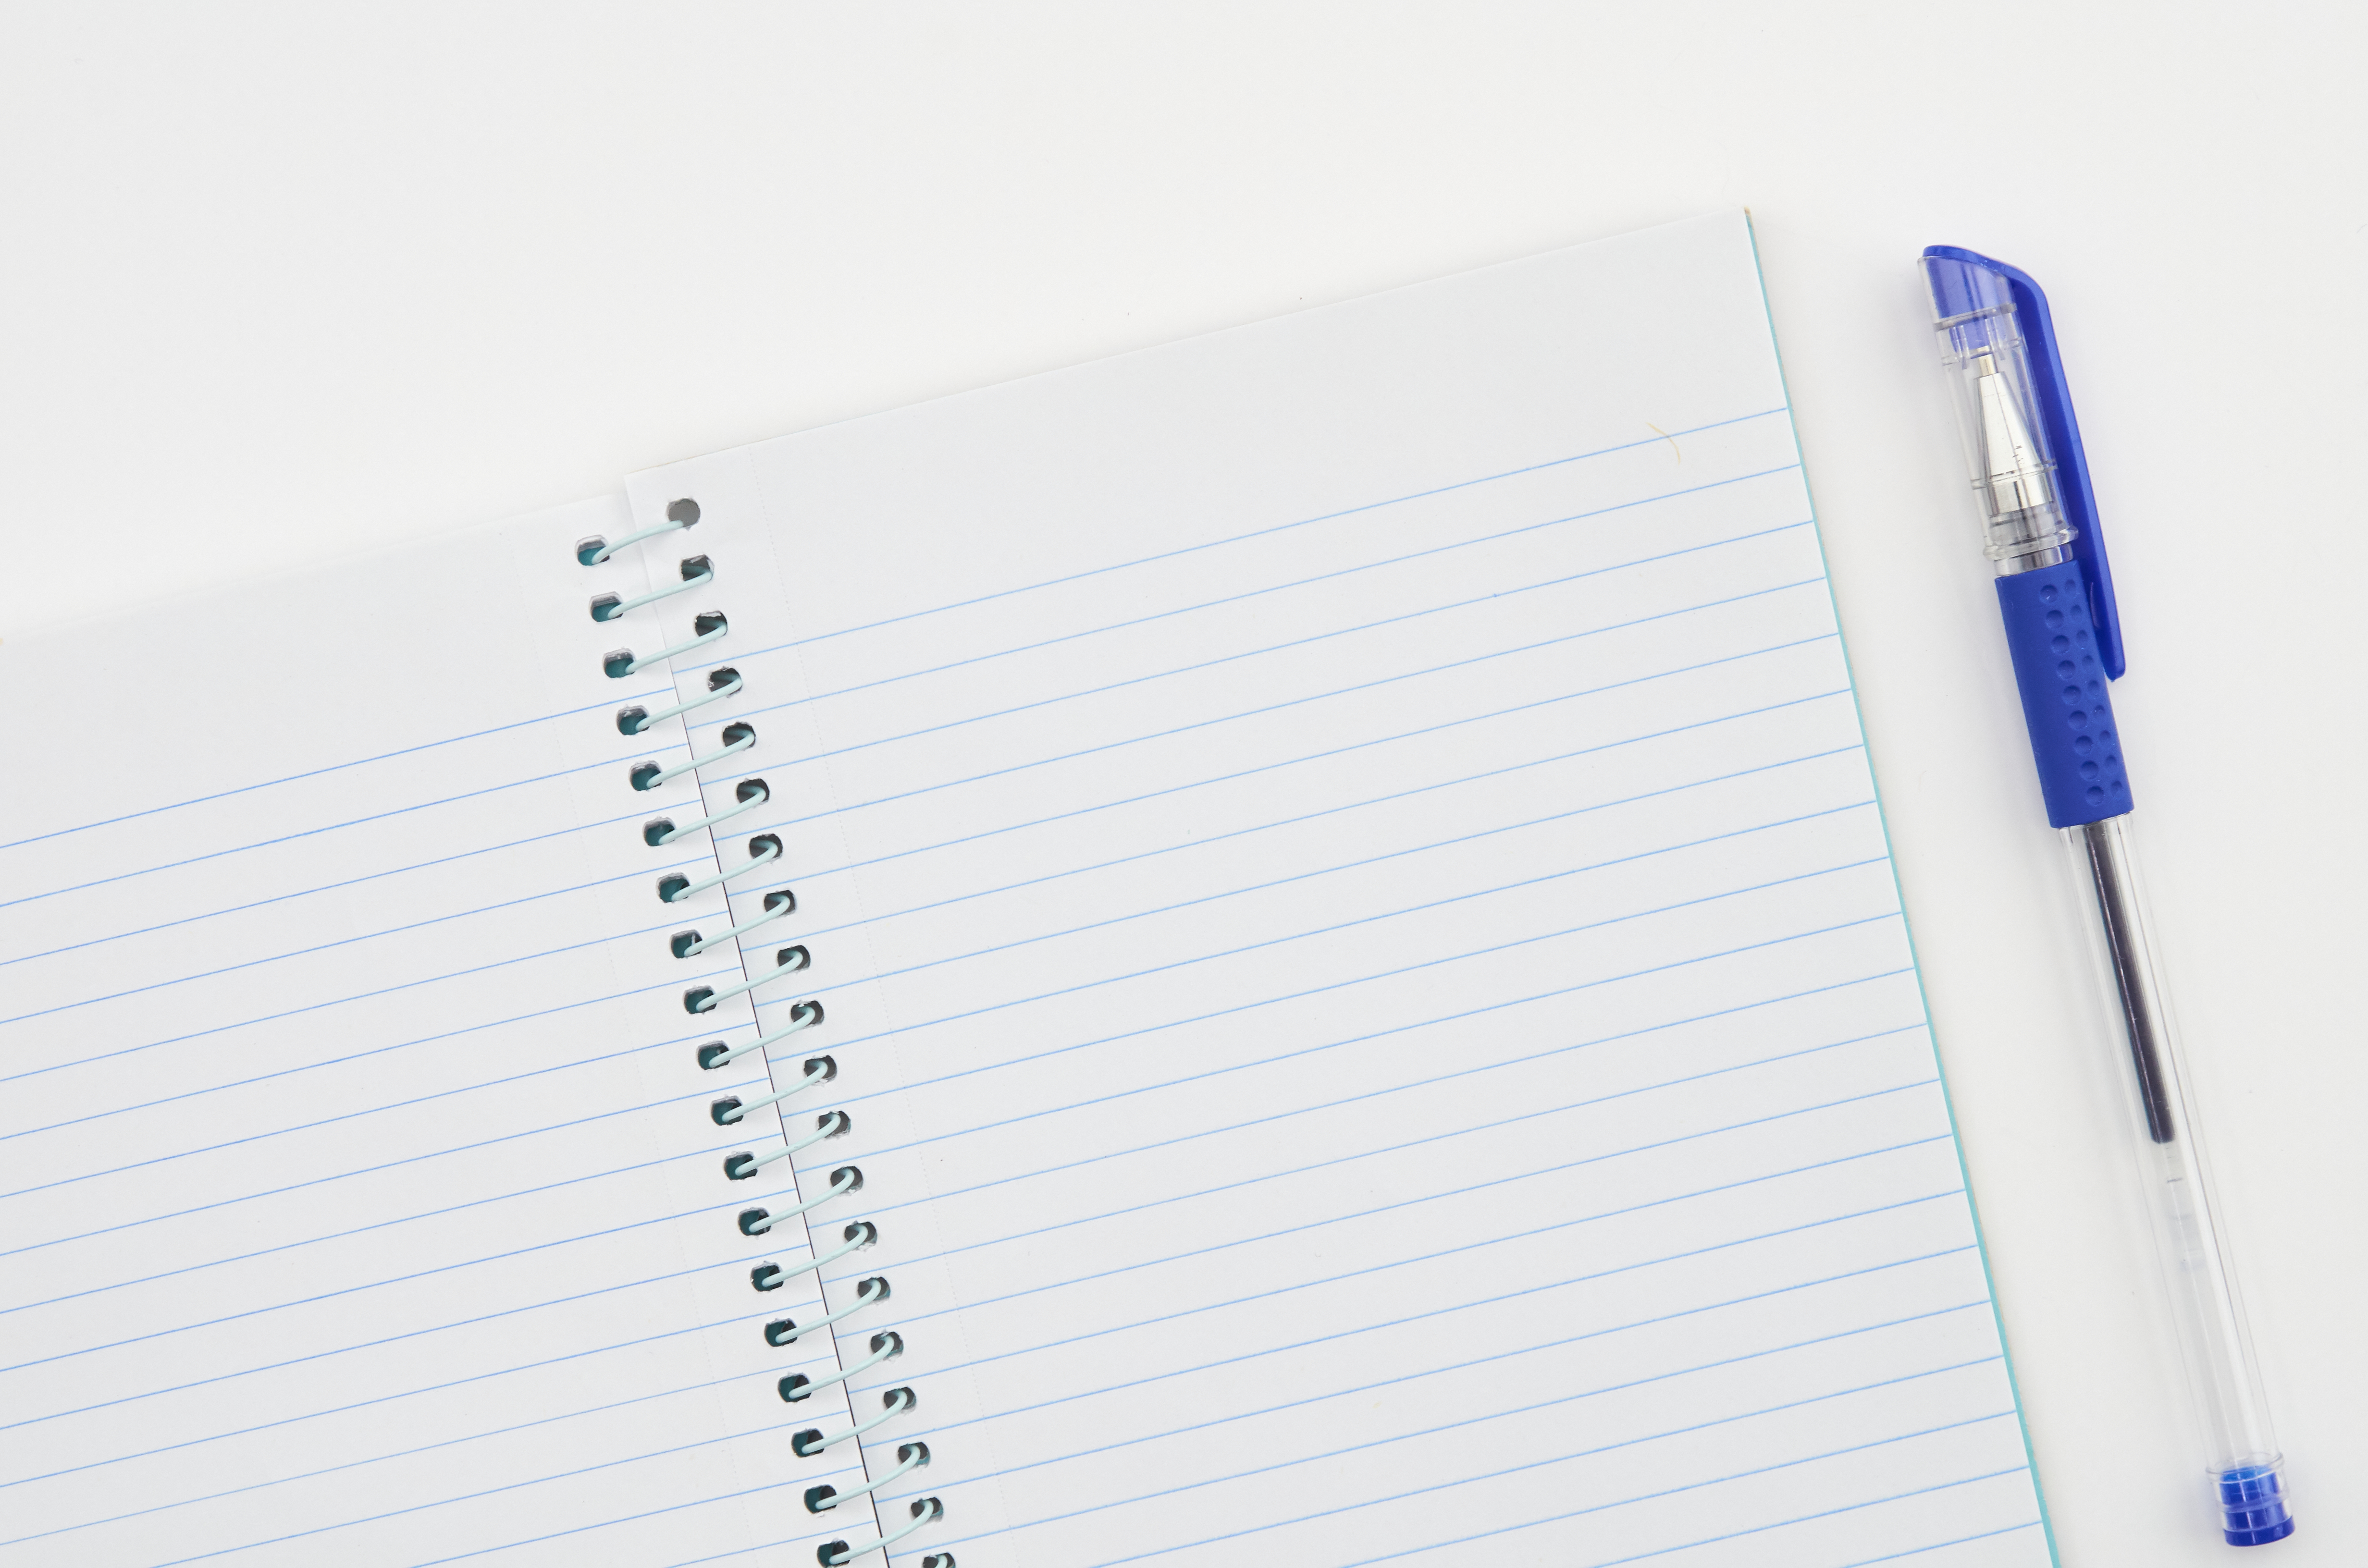
office supplies, rectangle, font, slope, parallel, stationery, pattern, paper, paper product, electric blue, notebook, circle, composite material